Kingdoms and Castles

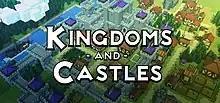

Kingdoms and Castles is a city-building video game developed by Lion Shield and released on July 20, 2017, for Linux, macOS, and Windows. In the game, players build and expand a medieval town while defending it from dragons and vikings. The game received mixed to average reviews on release.